The Freshies

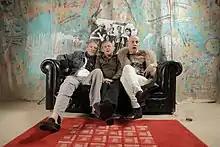
Three members of the Freshies in a 2019 documentary commemorating Sievey's work

Sievey died on 21 June 2010 in Hale, Greater Manchester, at the age of 54. He had been suffering from cancer.